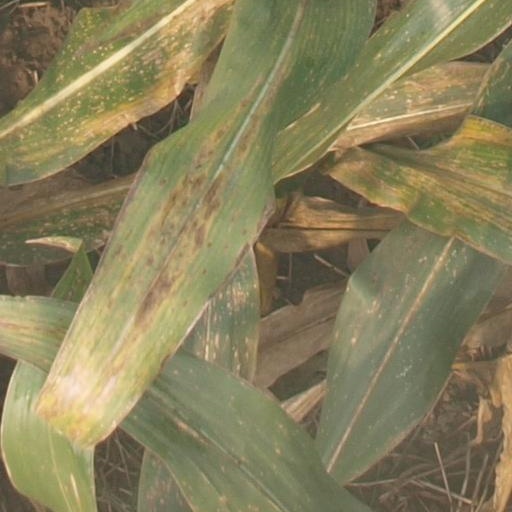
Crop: maize; corn